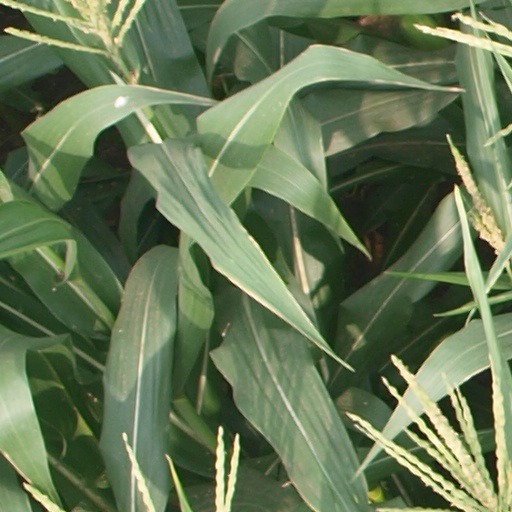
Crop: maize; corn